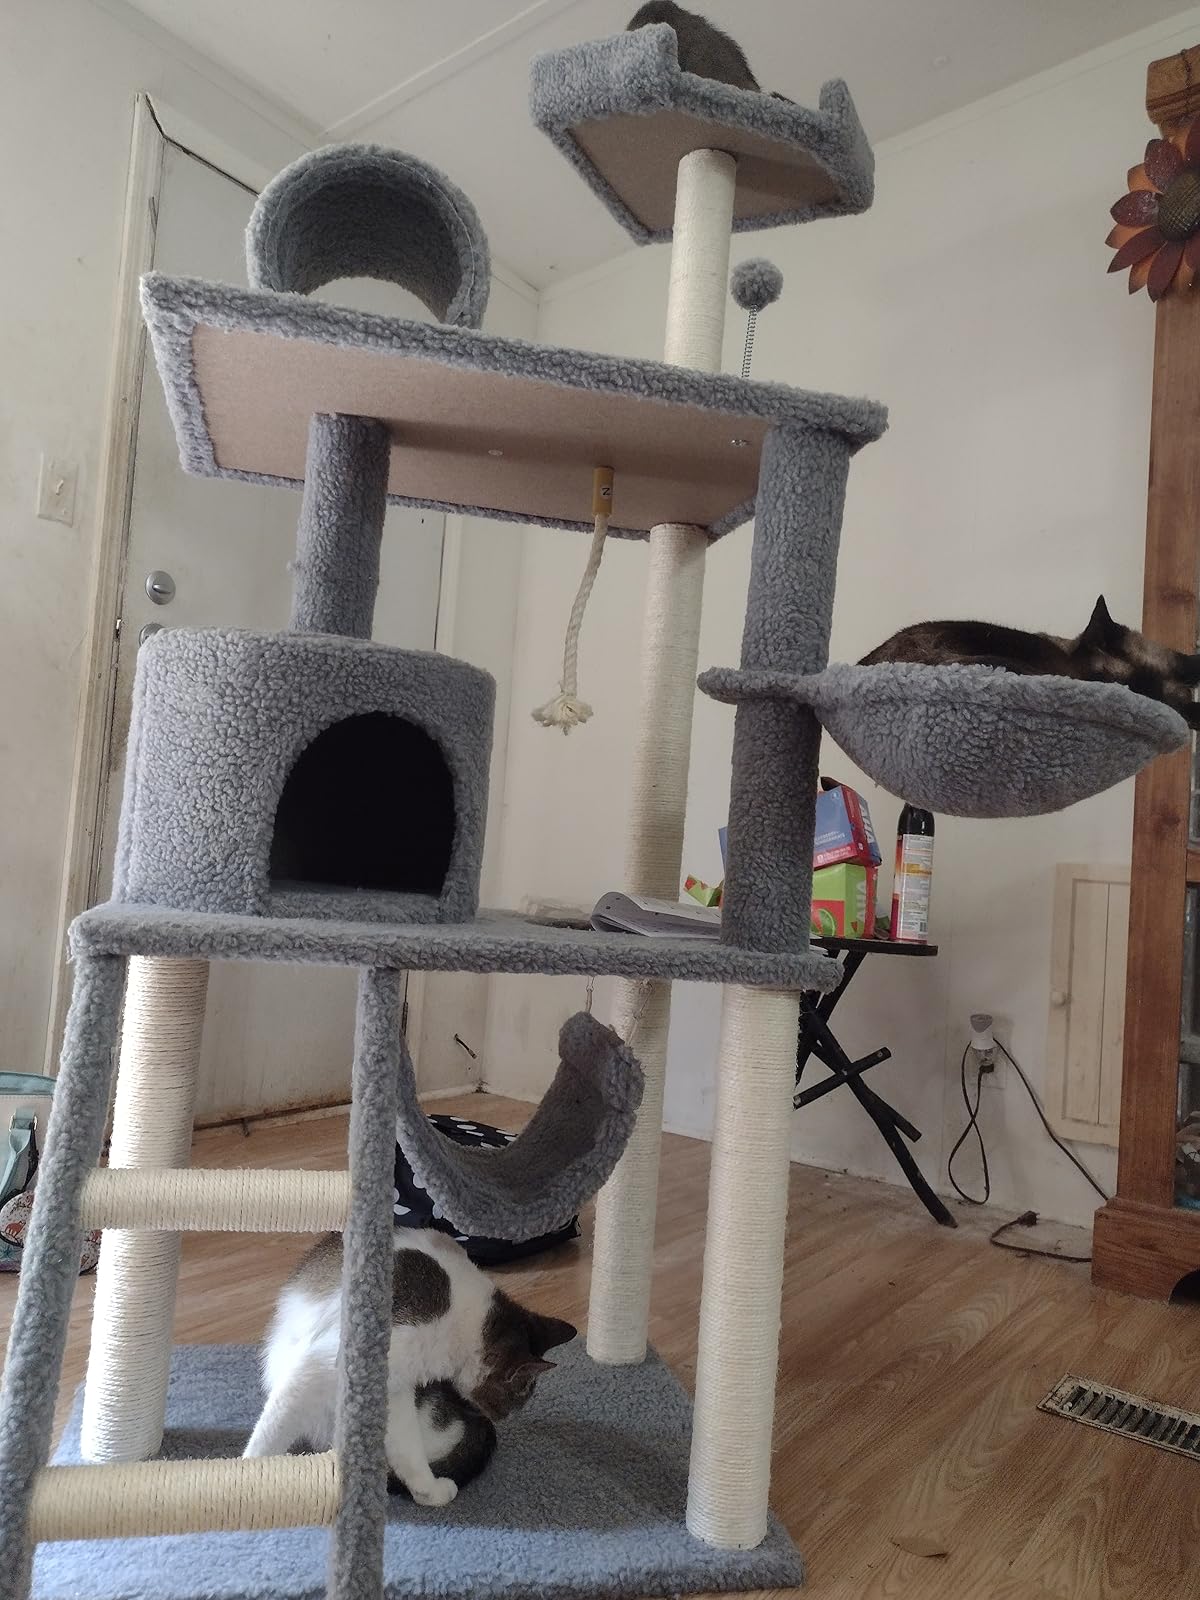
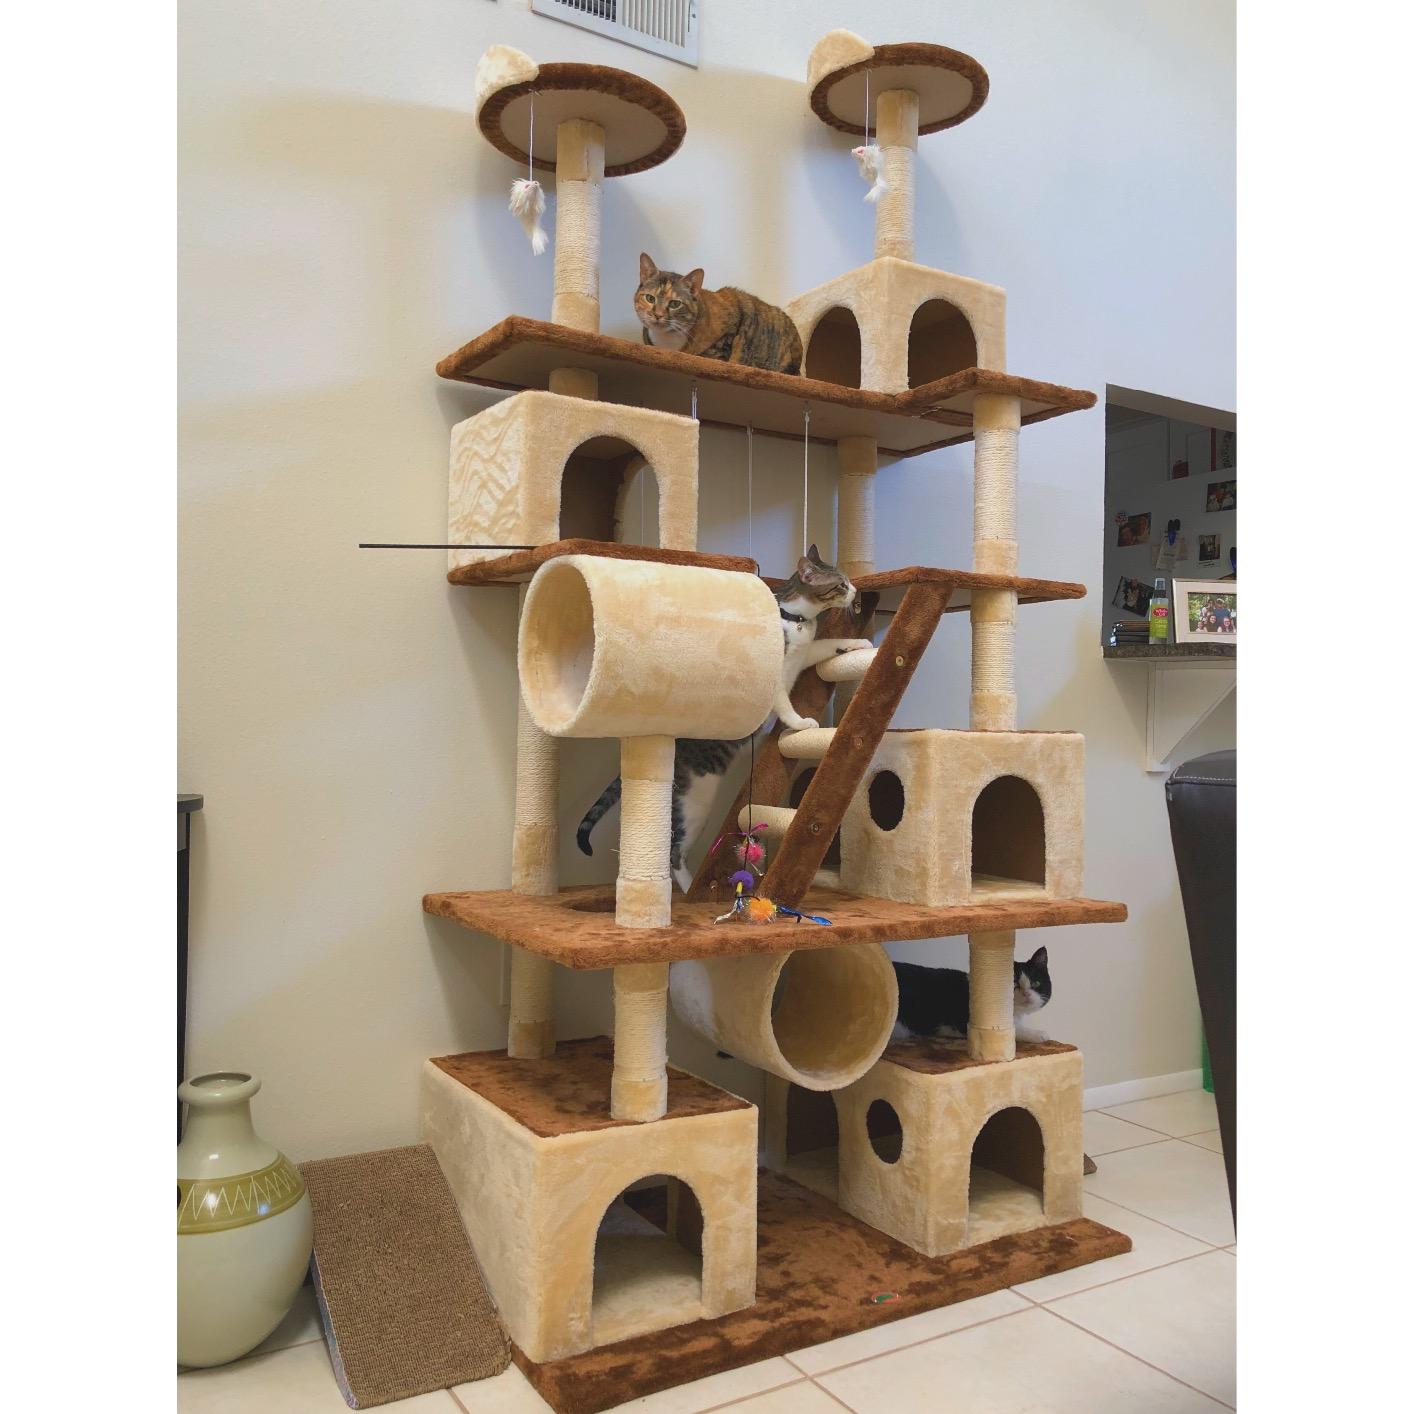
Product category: items_cat tree
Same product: no